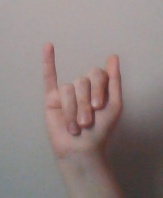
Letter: meem